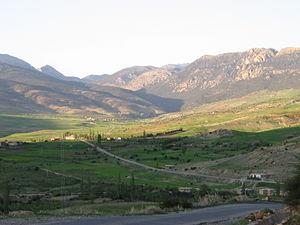
Village du moyen Atlas relevant d'Imouzzer Marmoucha,situé à 25 Kms,localité connue par sa belle cèdraie.
Talzemt est, dans le cadre de l'organisation territoriale du Maroc, une commune rurale de la province de Boulemane, dans la région de Fès-Boulemane. Au sein de sa province d'appartenance, elle est rattachée au caïdat de Marmoucha et, au-delà, au cercle de Boulemane. Son chef-lieu est un village du même nom.
Le Moyen Atlas est un massif montagneux allongé sur quelque 350 km, du sud-ouest au nord-est du Maroc, situé entre le Rif et le Haut Atlas, et couvrant une superficie totale de 2,3 millions d'hectares, soit 18 % du domaine altimontain de ce pays.